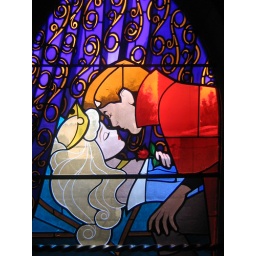
a window in the castle in eurodisney